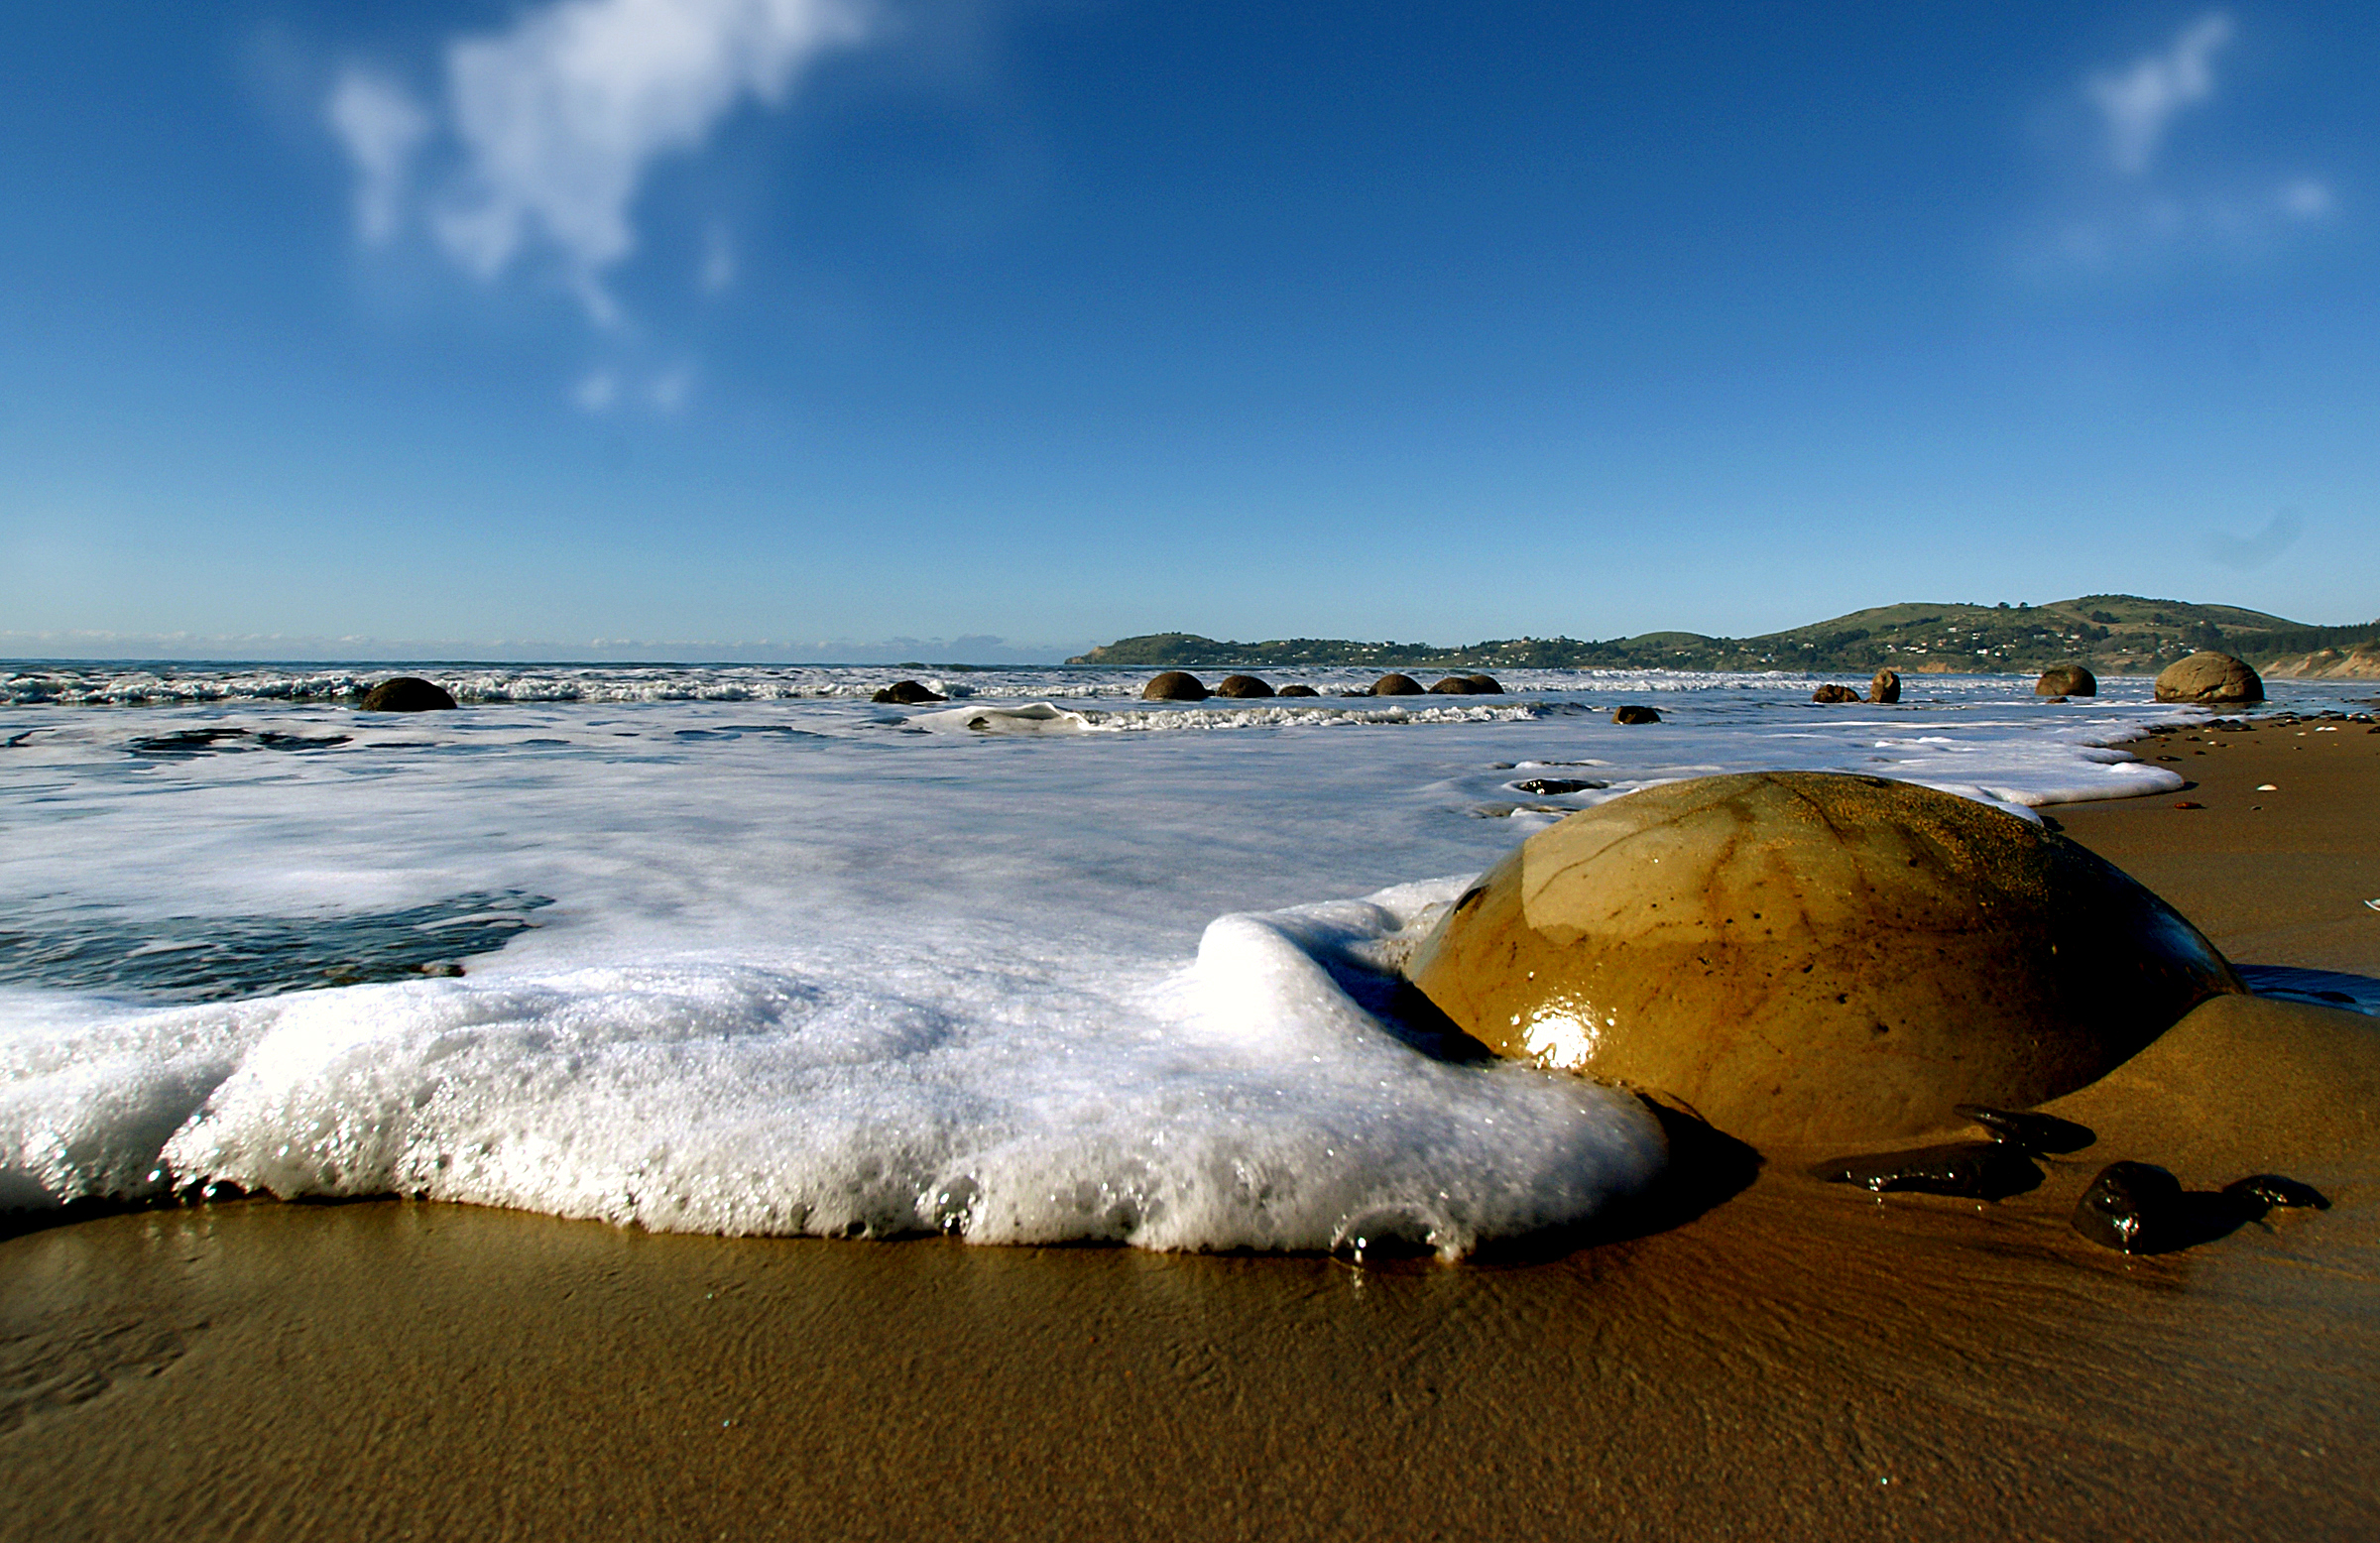
beach, sea, coast, water, sand, rock, ocean, horizon, cloud, sky, sunlight, morning, shore, wave, ice, reflection, bay, body of water, newzealand, otago, moerakiboulders, sandybeach, sonydslra300, concretion, wind wave